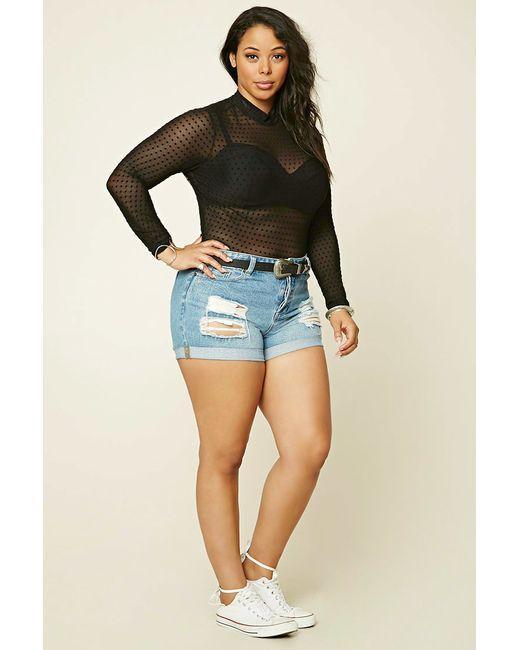
Damen Plus Kontrast schiere Mesh T-Shirt Salat Trim Kurzarm T-shirt Top